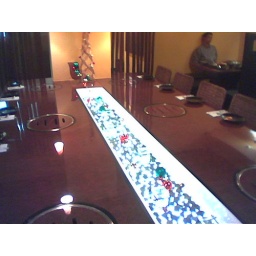
they had a big table that was pretty nice looking with the glass pebbles in the middle